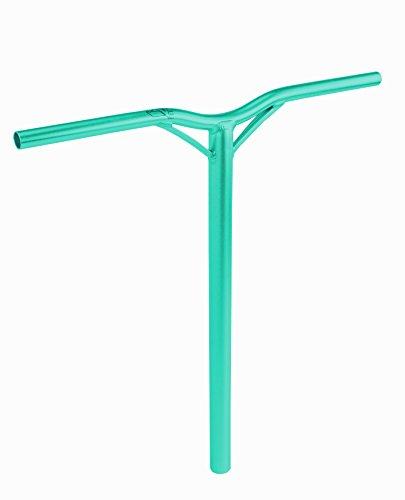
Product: Madd Gear MFX Aero Bars 24" X 25"
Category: Sports & Outdoors | Outdoor Recreation | Skates, Skateboards & Scooters | Scooters & Equipment
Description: The Aero bars measure in at 24" Wide and 25" High.
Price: $89.99
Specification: Product Dimensions:         25 x 16 x 1.5 inches    |Shipping Weight: 1 pounds (View shipping rates and policies)|ASIN: B01N4WI4JM|Item model number: 206-026|    #7982    in Scooters & Equipment